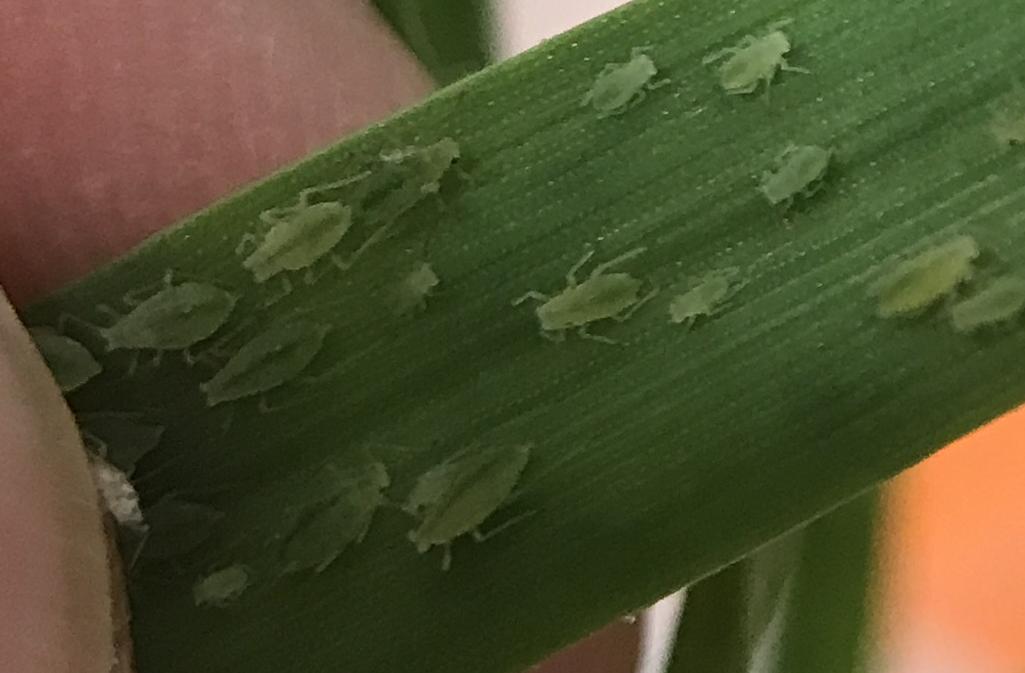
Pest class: rose_grain_aphid